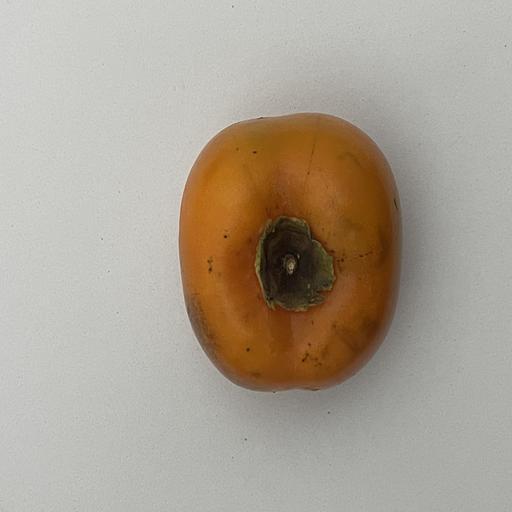
Crop type: Persimmon